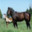
Label: horse